Sachet

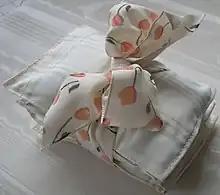
A handmade sachet containing lavender.

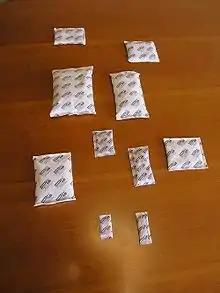

Although its most usual definition is that listed under "packet" (see link above), a sachet can also mean a small scented cloth bag filled with herbs, potpourri, or aromatic ingredients; or a small porous bag or packet containing a material intended to interact with its atmosphere; for example, desiccants are usually packed in sachets which are then placed in larger packages.